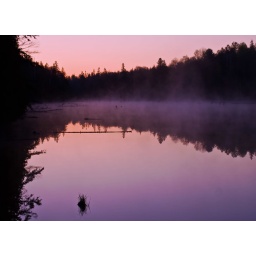
pink sky in the morning... explored